Willy Hansen

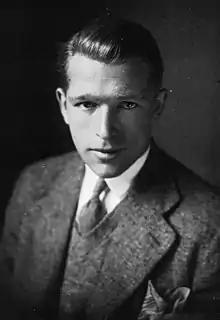

Willy Falck Hansen (4 April 1906 – 18 March 1978) was a Danish track cyclist who won a silver medal at the 1924 Summer Olympics with Edmund Hansen and gold and bronze medals at the 1928 Summer Olympics.